Nōhime

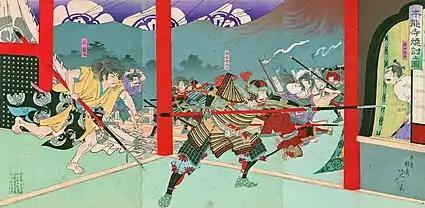
" Honnō-ji burning " (Nōhime fought with a naginata in the center right.)

It is not actually known when she married Nobunaga, nor is it known whether the couple were on good terms or not. As far as reliable documents show, it seems that she had no children with Nobunaga.